MX Aircraft MX2

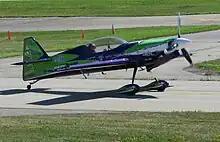
Gary Ward MX2

The MX2 was based on the Giles G-202 aerobatic trainer, the first prototype was a modified G-202 and first flew in May 2002. The first aircraft of the initial production batch of five first flew in May 2005. The MX2 is a carbon-fibre low wing cantilever monoplane with full span ailerons and a conventional landing gear with a tailwheel. It has an enclosed cockpit for two in tandem on reclining seats and a single piece canopy. The MX2 is powered by a 260 hp (194 kW) Lycoming IO-540 flat-six piston engine with a three-blade tractor propeller. Optimised for aerobatic speed and agility the MX2 can pull a G-load of plus and minus 14 Gs, giving it tight turns and loops and a range of aerobatic maneuvers.